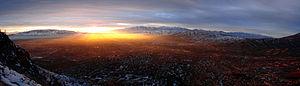
La ville américaine d’Alpine est située dans le comté d'Utah, dans l’État de l’Utah. Selon le recensement de 2010, sa population s’élève à 9 555 habitants.